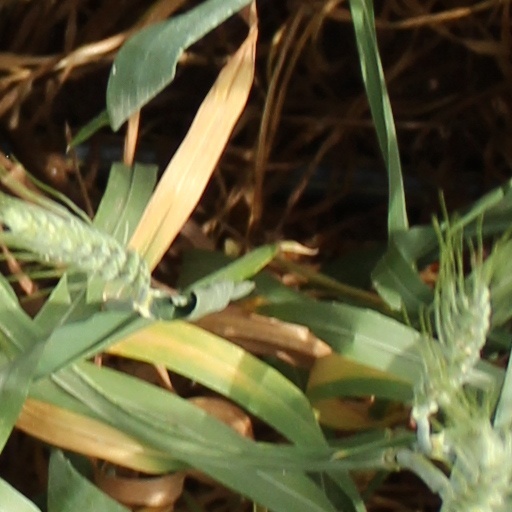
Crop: wheat